Grace Quan

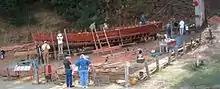
Construction of "Grace Quan" in 2003

The kernel of the idea that eventually became "Grace Quan" goes back to 1995, when John C. Muir, now a Curator of Small Craft, SF Maritime Historical Park, while an undergraduate student, ran across an old photo of a Chinese junk sailing along the San Francisco waterfront. Muir is a distant relative of the John Muir, the famous conservationist of the same name. While pursuing a master's degree, Muir excavated the wrecks of two junks at China Camp and took measurements. He later visited shipyards in Guangdong that still build wooden commercial fishing boats and studied their traditional construction methods. Muir later developed a proposal to build a replica of a late 19th century Chinese-style fishing junk, using the materials and techniques that were used to build similar boats in California.